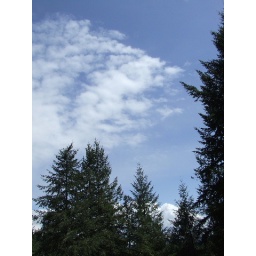
view of our sky from laying in the grass on 5-9-10